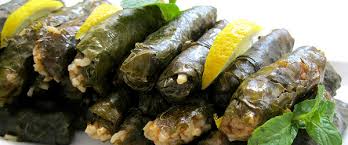
Yemek: yaprak_sarma